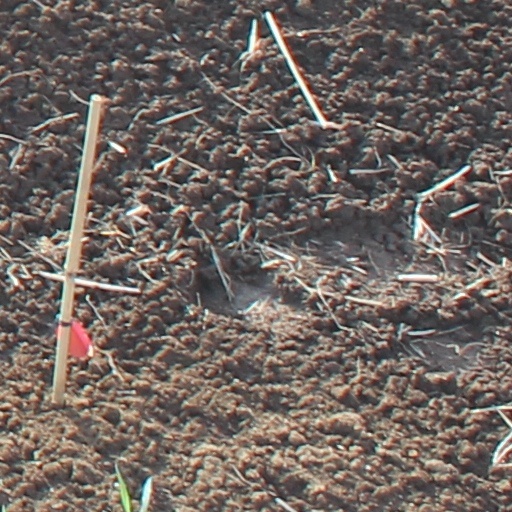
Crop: wheat